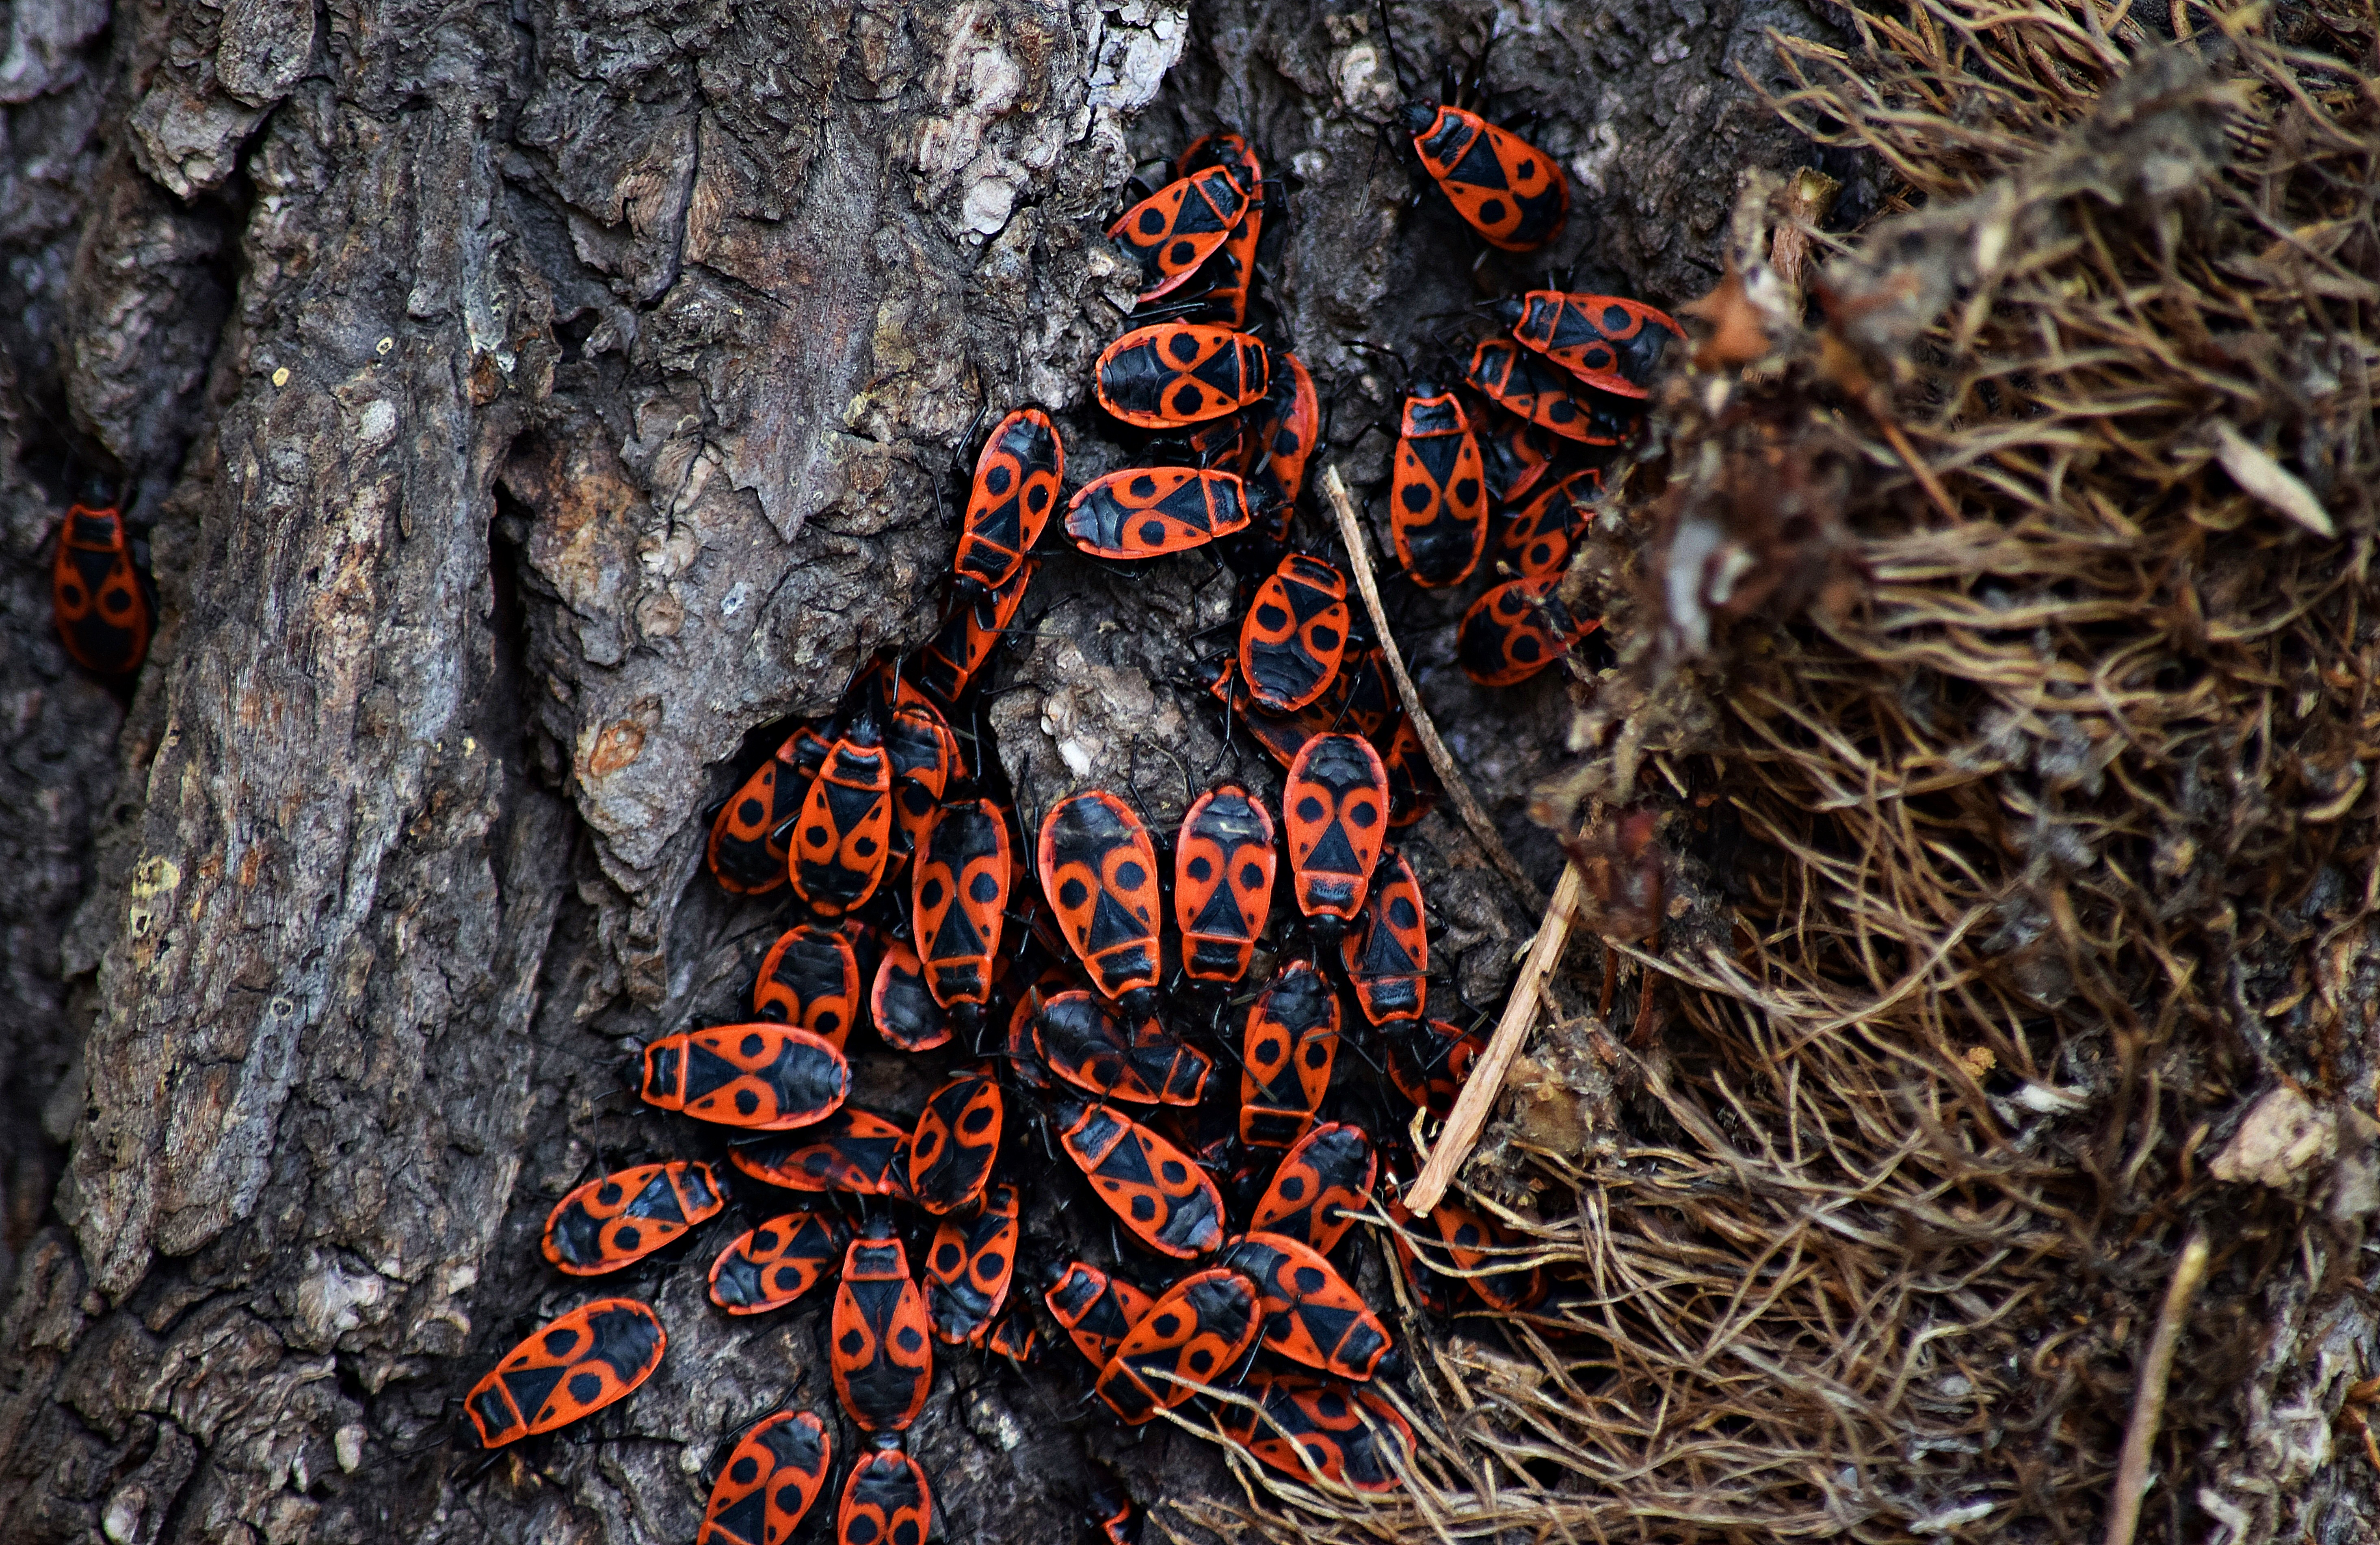
tree, nature, plant, trunk, spring, macro, art, cool image, branches, worm, cool photo, organism, smith wingless, the little worm, smith dwuplamek